William Blake's Illustrations of the Book of Job

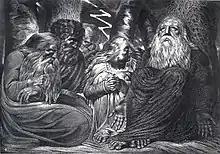
Blake's 1793 engraving for the Book of Job. This engraving, although not included in the 1826 "Illustrations", most closely resembles the tenth illustration, "Job Rebuked by his Friends".

As early as 1785 Blake had sketched several ink studies of an illustration to Job. In 1793 Blake engraved a composition based upon these drawings, which he offered for sale in the "Prospectus to the Public" for twelve shillings. This, alongside an engraving of Ezekiel, are the only extant examples of an intended series of biblical illustrations that were never completed. Blake reworked the Job plate sometime after 1804, but the resulting print was not included in the "Illustrations".